Ariège (department)

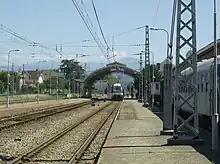
A train arriving in Pamiers station.

In the Ax valleys, the mining of talc is the most typical activity. The processing plant for talc at Luzenac is supplied by "Carrière de talc de Trimouns," which is the largest producer in the region (400,000 tonnes per year).